Krystyna Janda

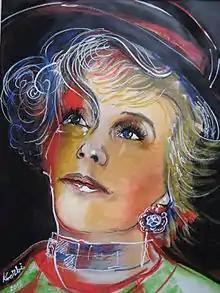
Krystyna Janda by artist Zbigniew Kresowaty

In the 1980s she appeared in numerous films and stage productions and started working as a film and theatre director herself. In 1995 she directed the film "Pestka" based on a novel by Anka Kowalska. During her professional career she has played over 60 theatre roles in virtually all the major theatre genres as well as appeared in around 100 films. Her role in Euripides's "Medea" is considered among her most successful ones. She is particularly known for her artistic collaboration with renowned Academy Award-winning filmmaker Andrzej Wajda. She starred in six of his films altogether: "Man of Marble" (1976), "Man of Iron" (1981), "Without Anesthesia" (1978), "The Orchestra Conductor" (1980), "Solidarity, Solidarity... Man of Hope" (2005), and "Sweet Rush" (2009).